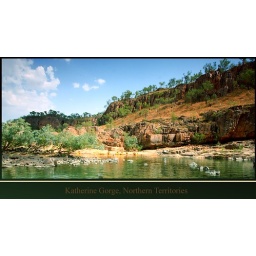
A hand full of canoes rest on the sand, encircled by the rock face of Katherine Gorge, Australia.